Adelicia Acklen

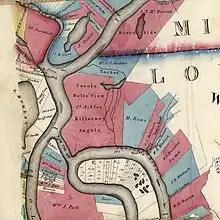
Map of Acklen's Panola, Belle View, Killarney, and Angola plantations in Louisiana in 1858

In 1846, Franklin died, and Adelicia Franklin inherited the Fairvue Plantation in Gallatin, Tennessee; in four cotton plantations in Louisiana; more than of undeveloped land in Texas; stocks and bonds, and 750 enslaved African Americans, who had high value in the South. The widow Franklin became the wealthiest woman in Tennessee.